Shonan Adela

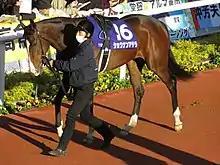
Shonan Adela in 2014

Shonan Adela (foaled 10 February 2012) is a Japanese Thoroughbred racehorse and broodmare. She was the best two-year-old filly in Japan in 2014 when she won her last three races including the Hanshin Juvenile Fillies and was the unanimous choice for the JRA Award for Best Two-Year-Old Filly. Her later career was badly disrupted by injury and she made only three disappointing appearances over the next three seasons.